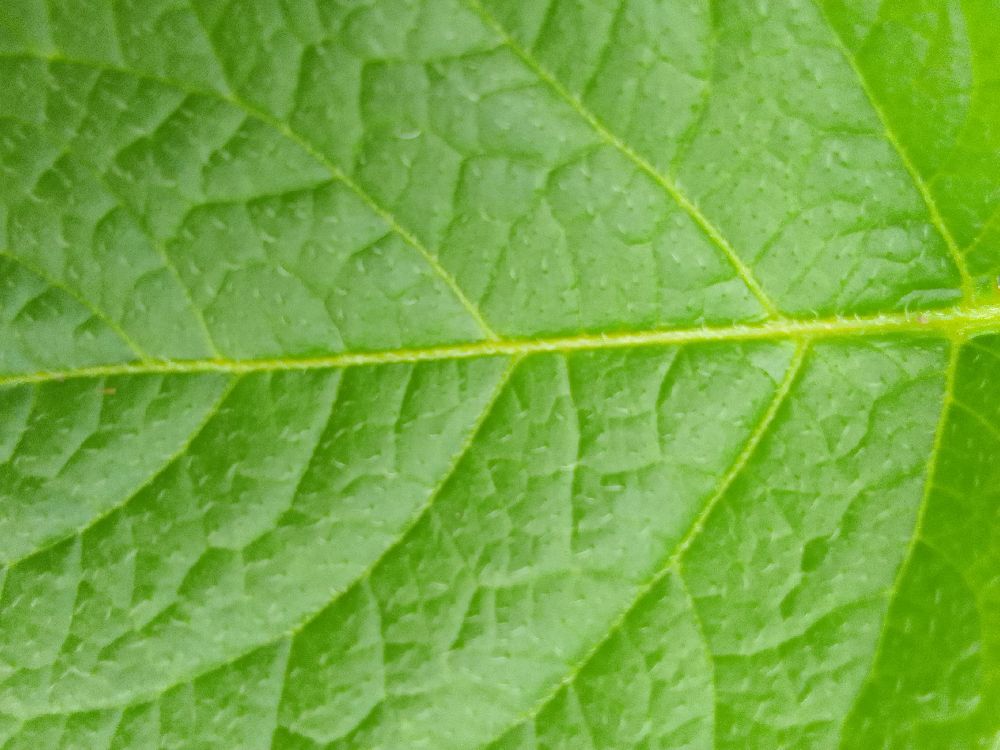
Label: Healthy